Phil Roof

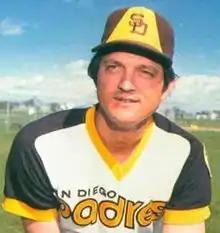
Roof in 1978

Philip Anthony Roof (born March 5, 1941) is an American former professional baseball player, coach and minor league manager. He played for 15 seasons as a catcher in Major League Baseball in and from to , most notably for the Kansas City/Oakland Athletics and the Minnesota Twins. Although Roof did not produce impressive offensive statistics, he excelled defensively as a catcher which enabled him to sustain a lengthy career in the major leagues due to his valuable defensive abilities. He was the first player acquired by the expansion Toronto Blue Jays.